Basel

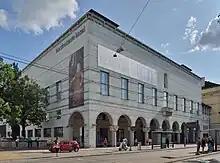
The Kunstmuseum Basel, oldest public museum of art in Europe

"Basler Zeitung" ("BaZ") and "bz Basel" are the local newspapers. The local TV station is called "Telebasel". The German-speaking Swiss Radio and Television SRF company, part of the Swiss Broadcasting Corporation SRG SSR, holds offices in Basel as well. The academic publishers Birkhäuser, Karger and MDPI are based in Basel.